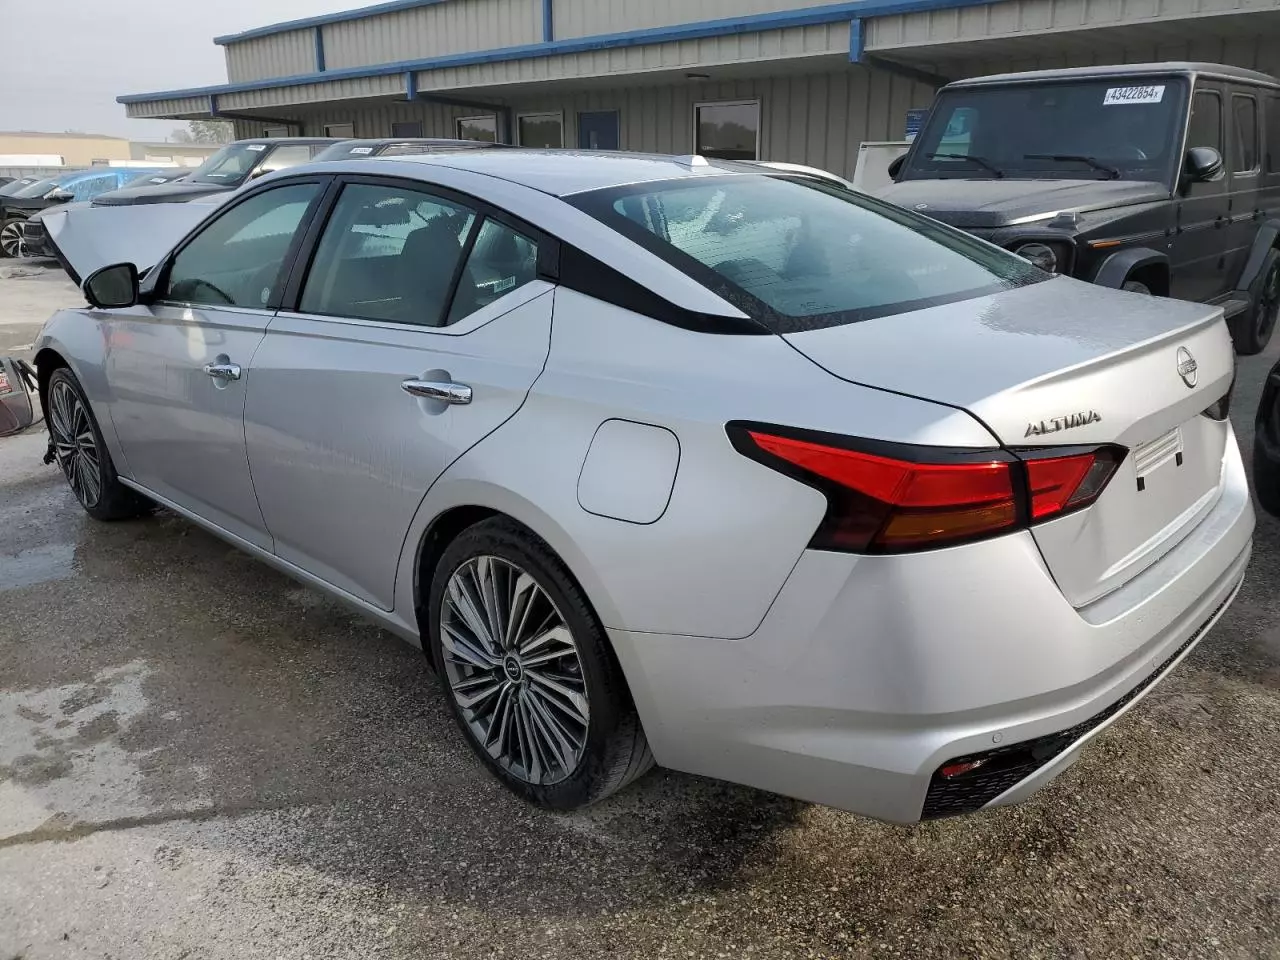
Aucun dommage détecté.
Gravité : aucun